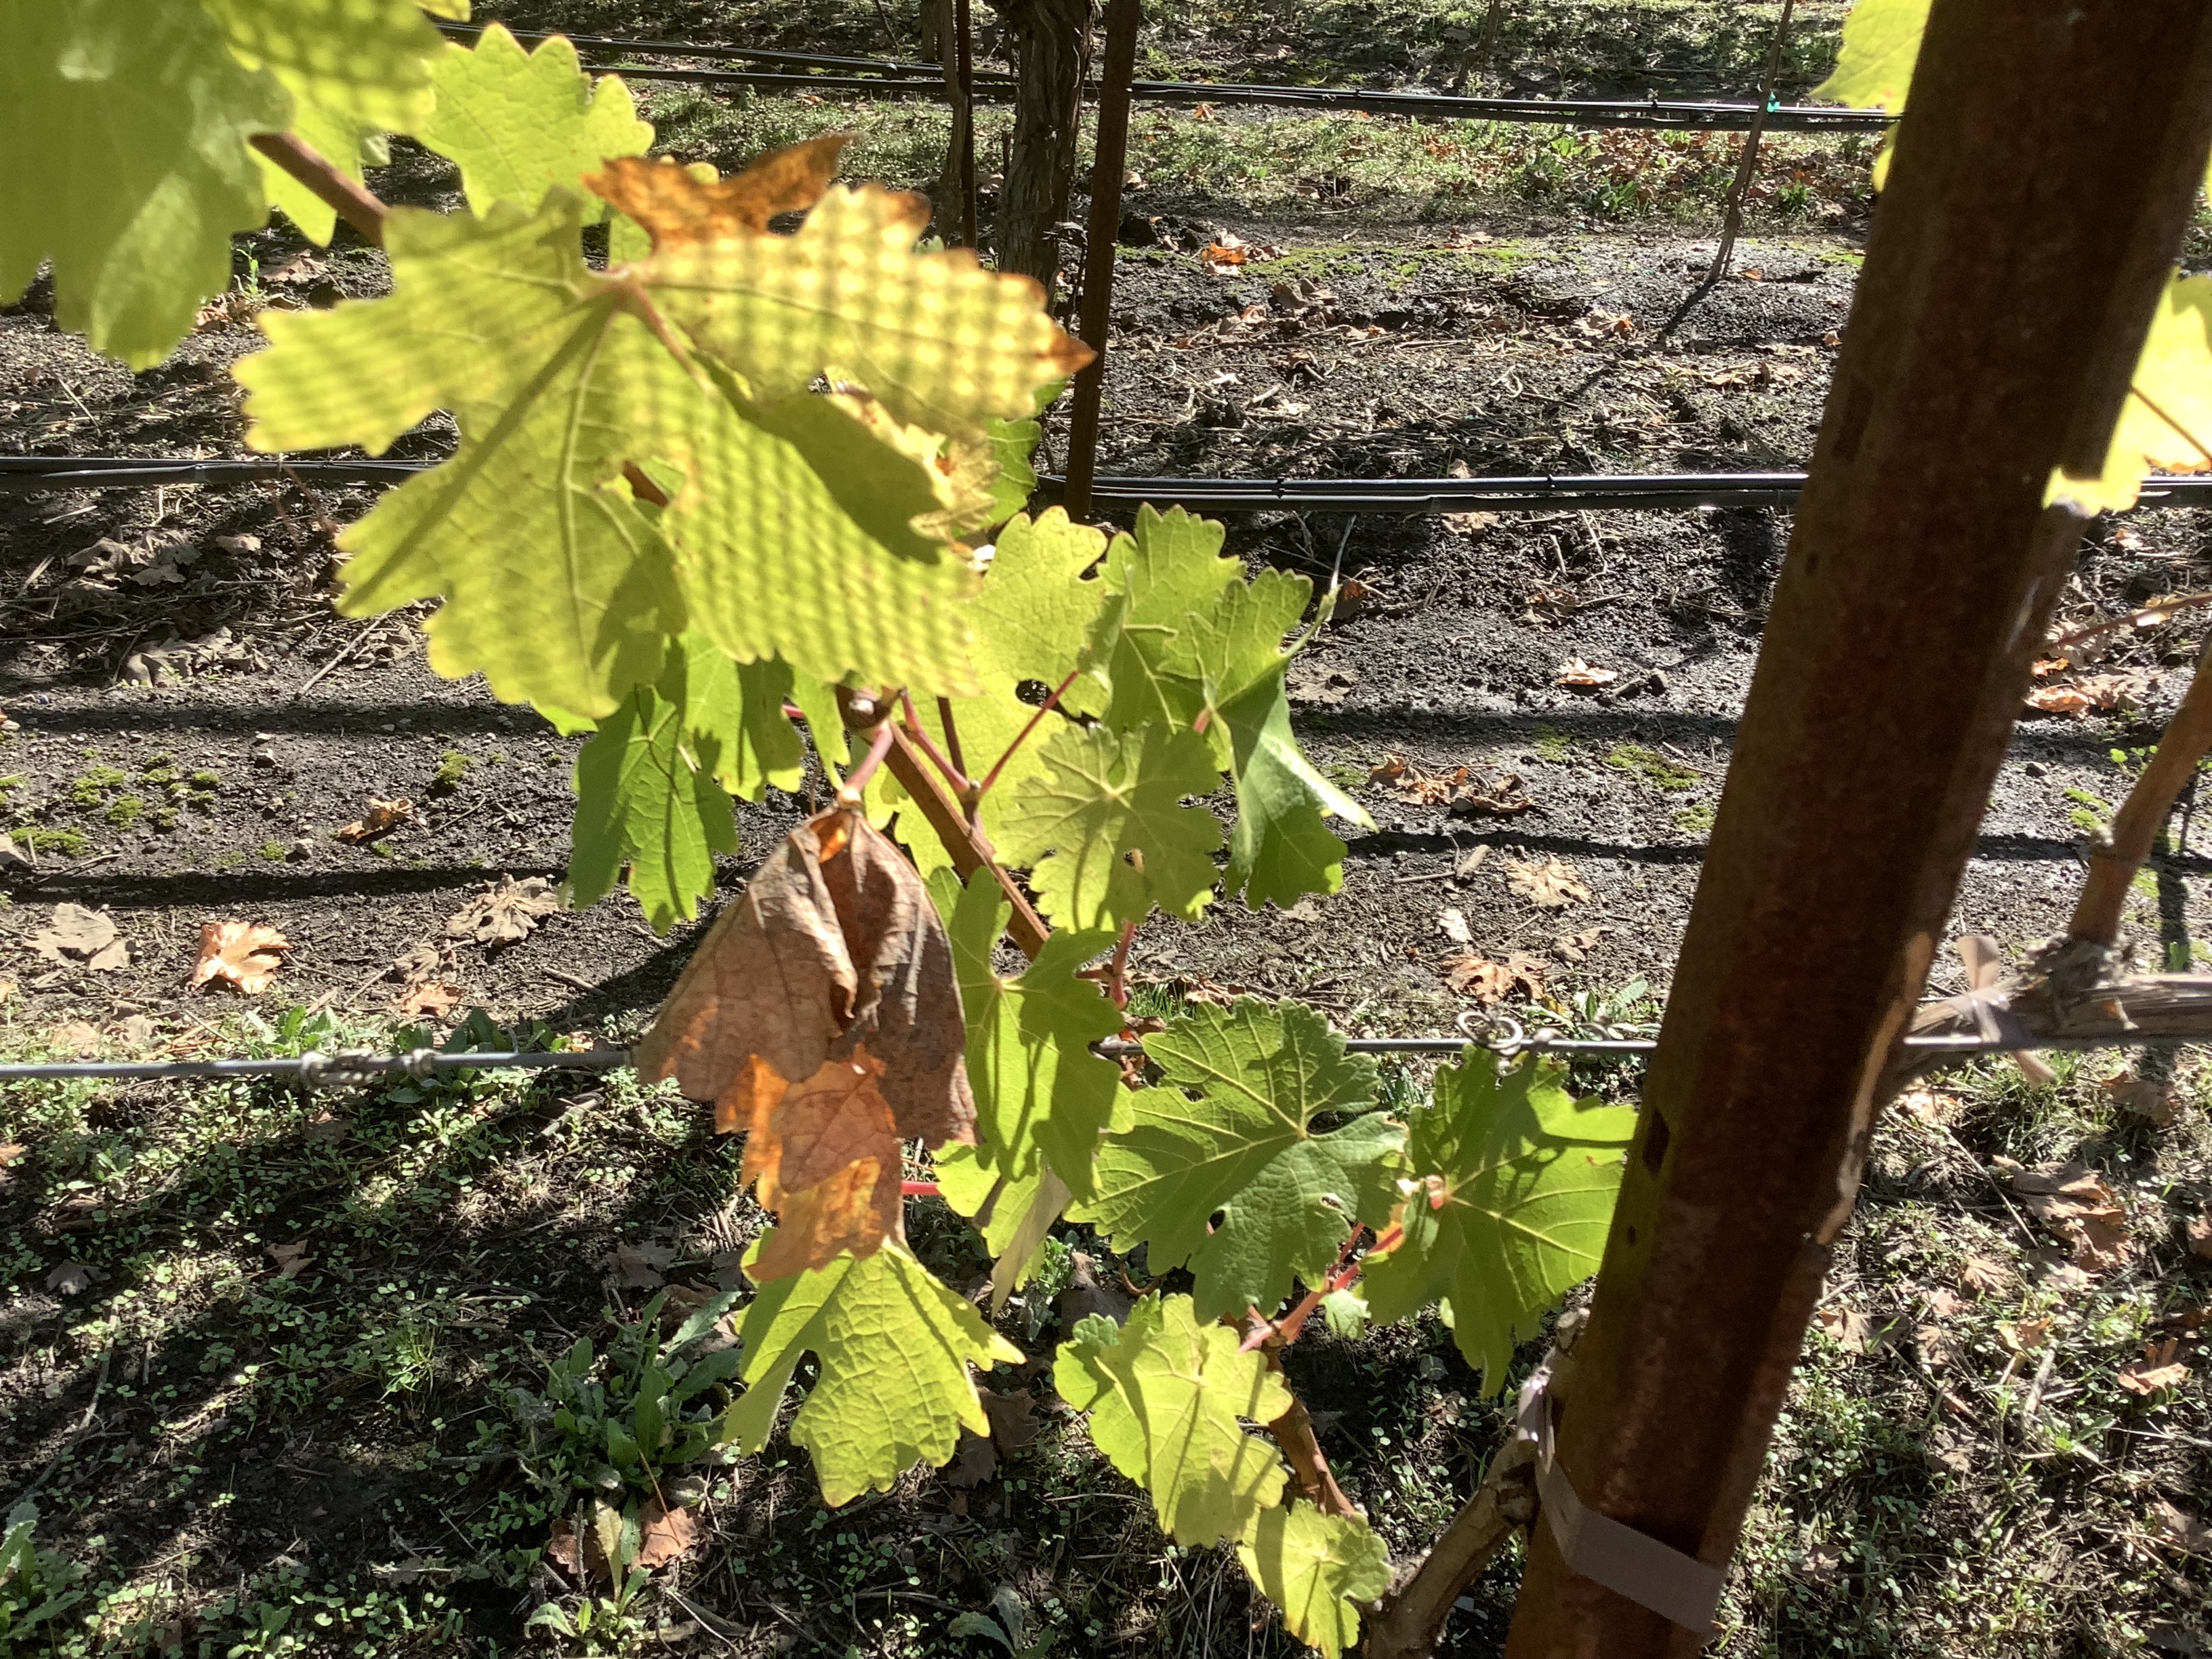
Label: No Virus